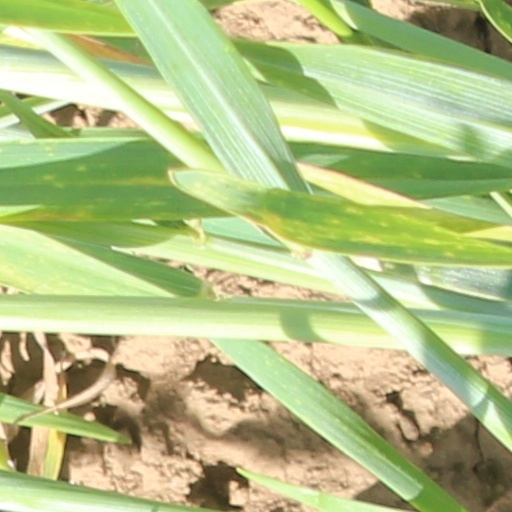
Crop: wheat